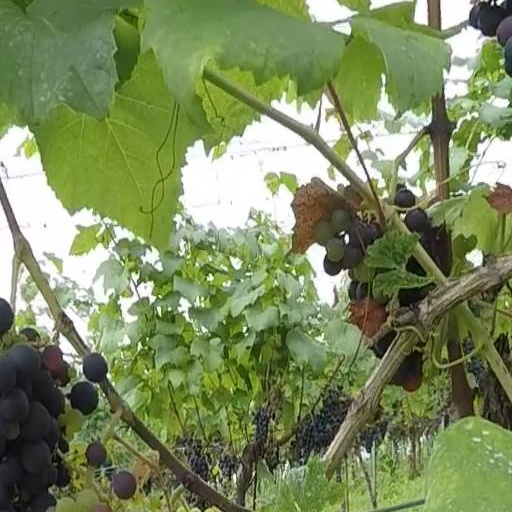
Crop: grape